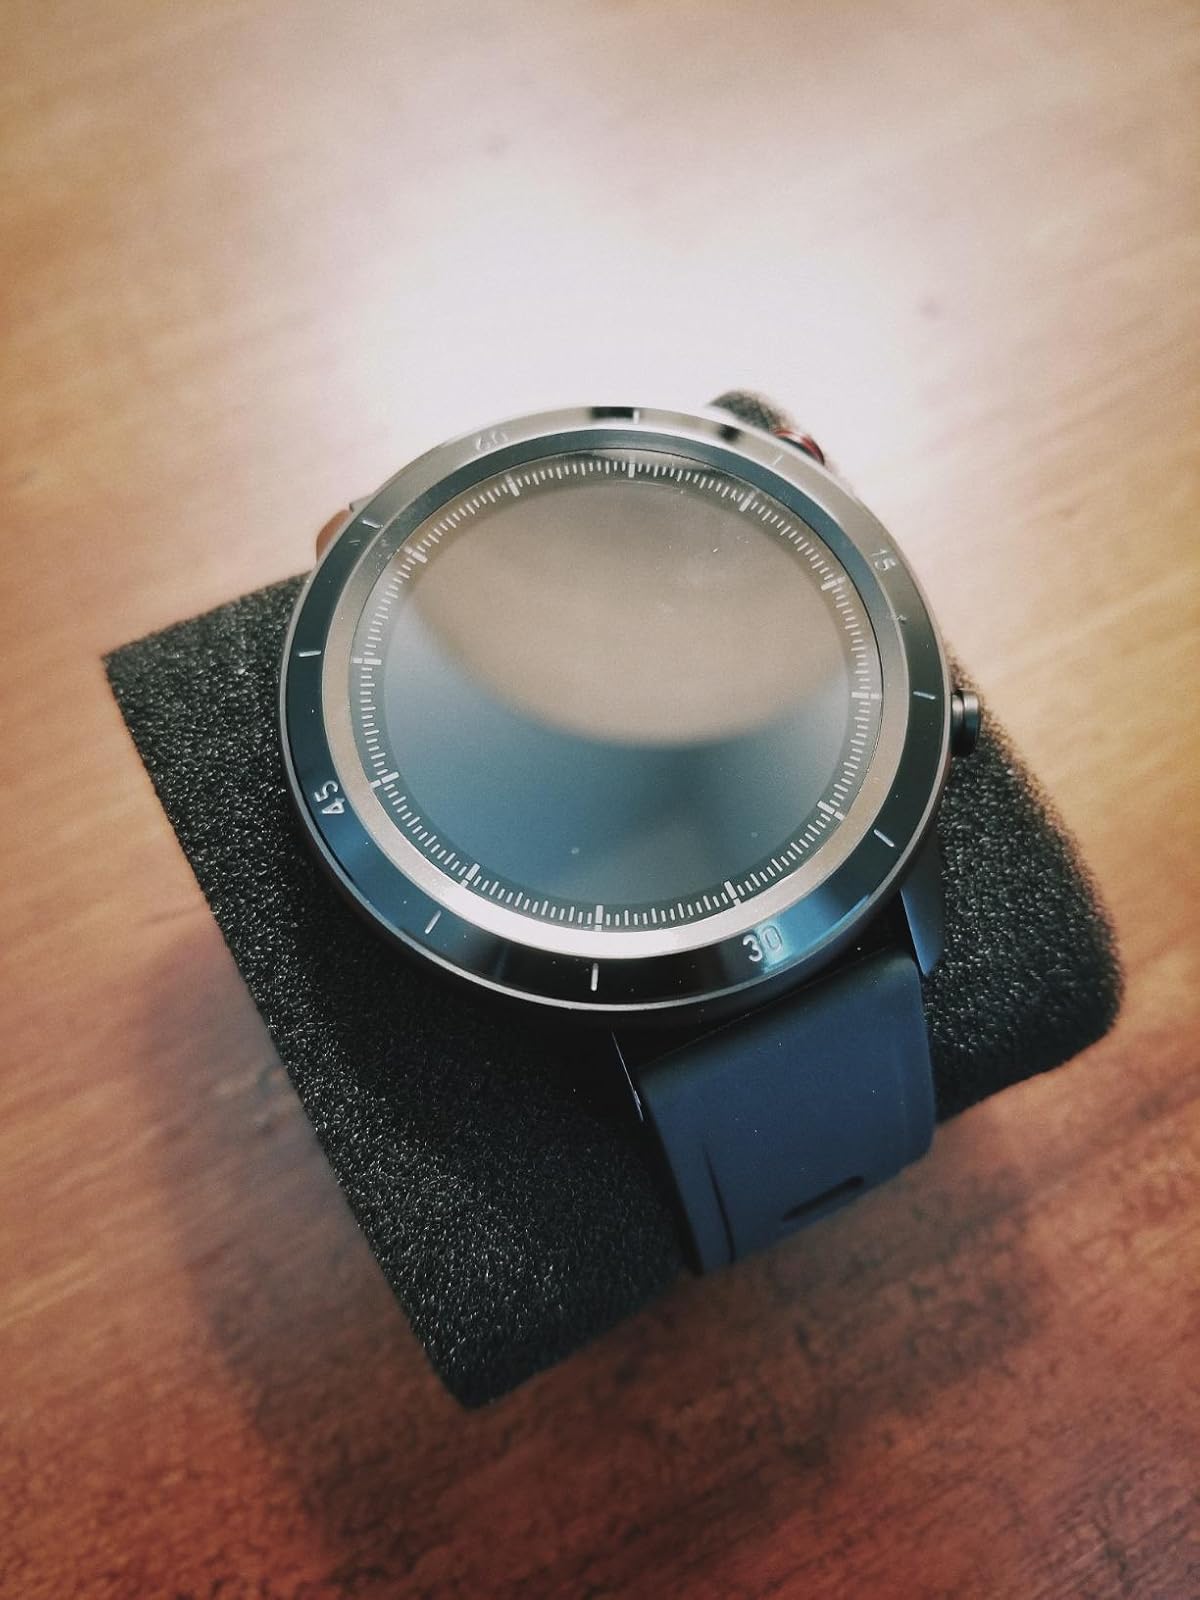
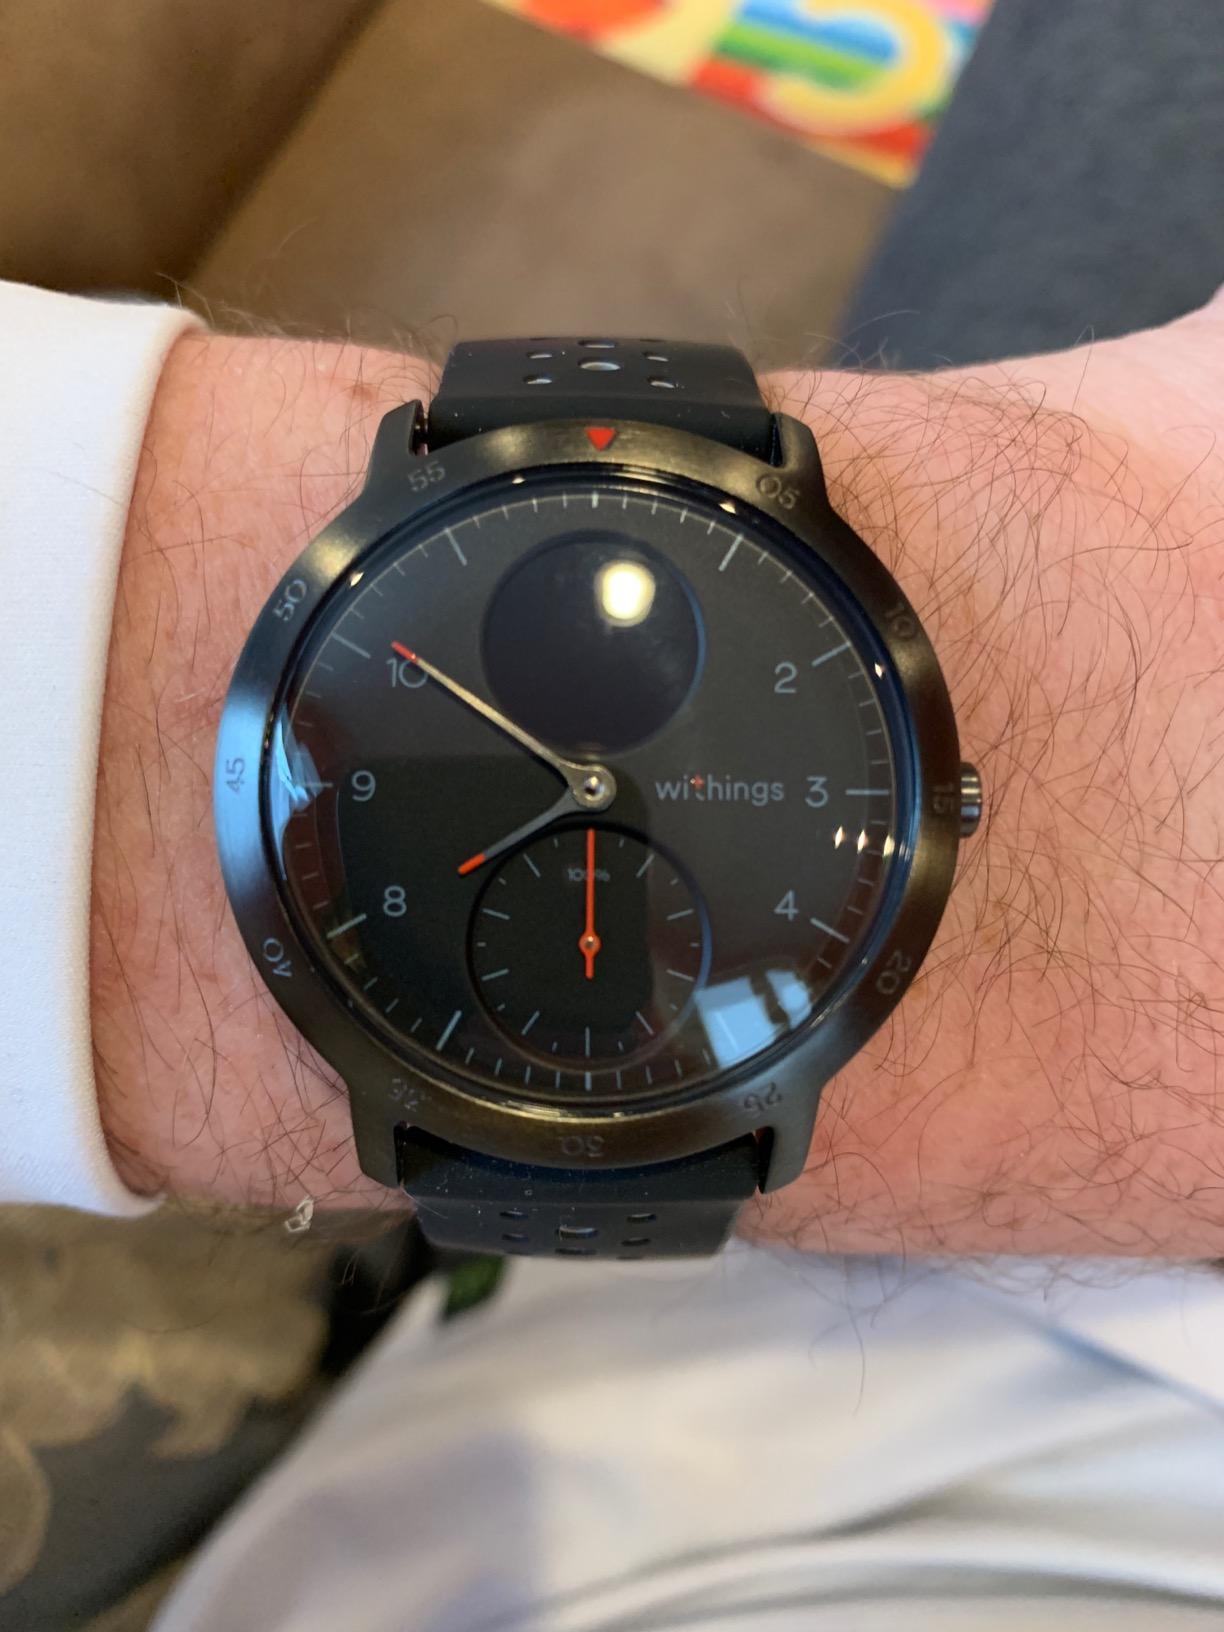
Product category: smartwatch
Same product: no